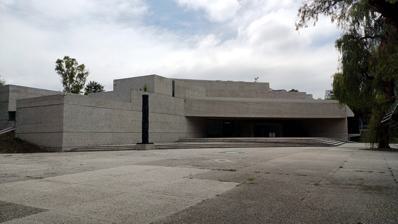
Building: Museo Rufino Tamayo, Mexico City
Country: Mexico
Year built: 1981
Public contemporary art museum Museo Tamayo Arte Contemporáneo Entrance to the museum Location in central/western Mexico City Established May 29, 1981 ; 43 years ago ( 1981-05-29 ) Location Paseo de la Reforma 51 Bosque de Chapultepec Mexico , MX 11580 Coordinates 19°25′33″N 99°10′54″W / 19.42572°N 99.181716°W / 19.42572; -99.181716 Director Magalí Arriola Website www.museotamayo.org Museo Rufino Tamayo is a public contemporary art museum located in Mexico City 's Chapultepec Park , that produces contemporary art exhibitions, using its collection of modern and contemporary art, as well as artworks from the collection of its founder, the artist Rufino Tamayo . Museo Tamayo - architecture Collection The museum's collection is divided in two groups: the modern fund which was collected mostly by Olga and Rufino Tamayo, and a contemporary fund that was created in the 1990s and that has been expanded continuously thanks to the donations of artists that have exhibited in the museum and other commissioned artworks. The modern collection is striking for the list of major artists represented in it: Pablo Picasso , Joan Miró , Francis Bacon , Jean Dubuffet , Fernand Léger , Wifredo Lam , Pierre Soulages , Frank Auerbach , Alexander Calder , Eduardo Chillida , Salvador Dalí , Max Ernst , Josep Guinovart , Barbara Hepworth , Hans Hartung , Willem de Kooning , Roy Lichtenstein , René Magritte , Manolo Millares , Robert Motherwell , Georgia O´Keeffe , Arnaldo Pomodoro , Mark Rothko , Antoni Tàpies , Joaquín Torres García , Victor Vasarely , Andy Warhol , among others. See also List of single-artist museums Museo Rufino Tamayo, Oaxaca References